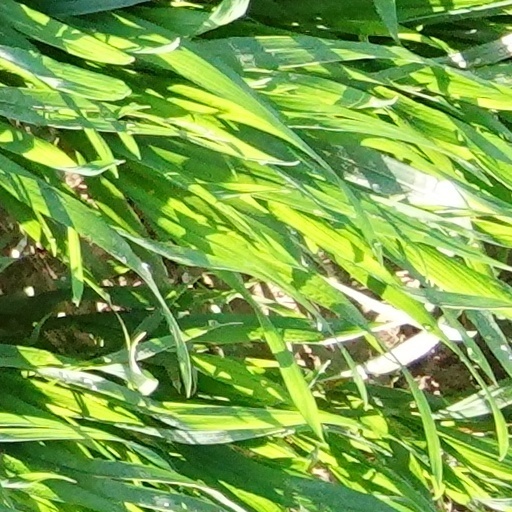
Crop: wheat